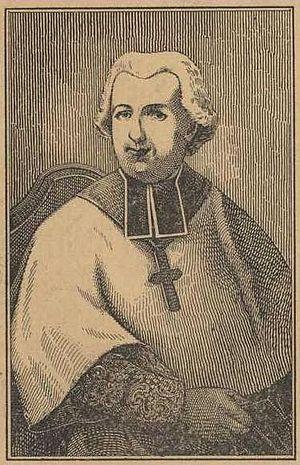
Jacques Raillon, est un prélat français des XVIIIᵉ et XIXᵉ siècles.